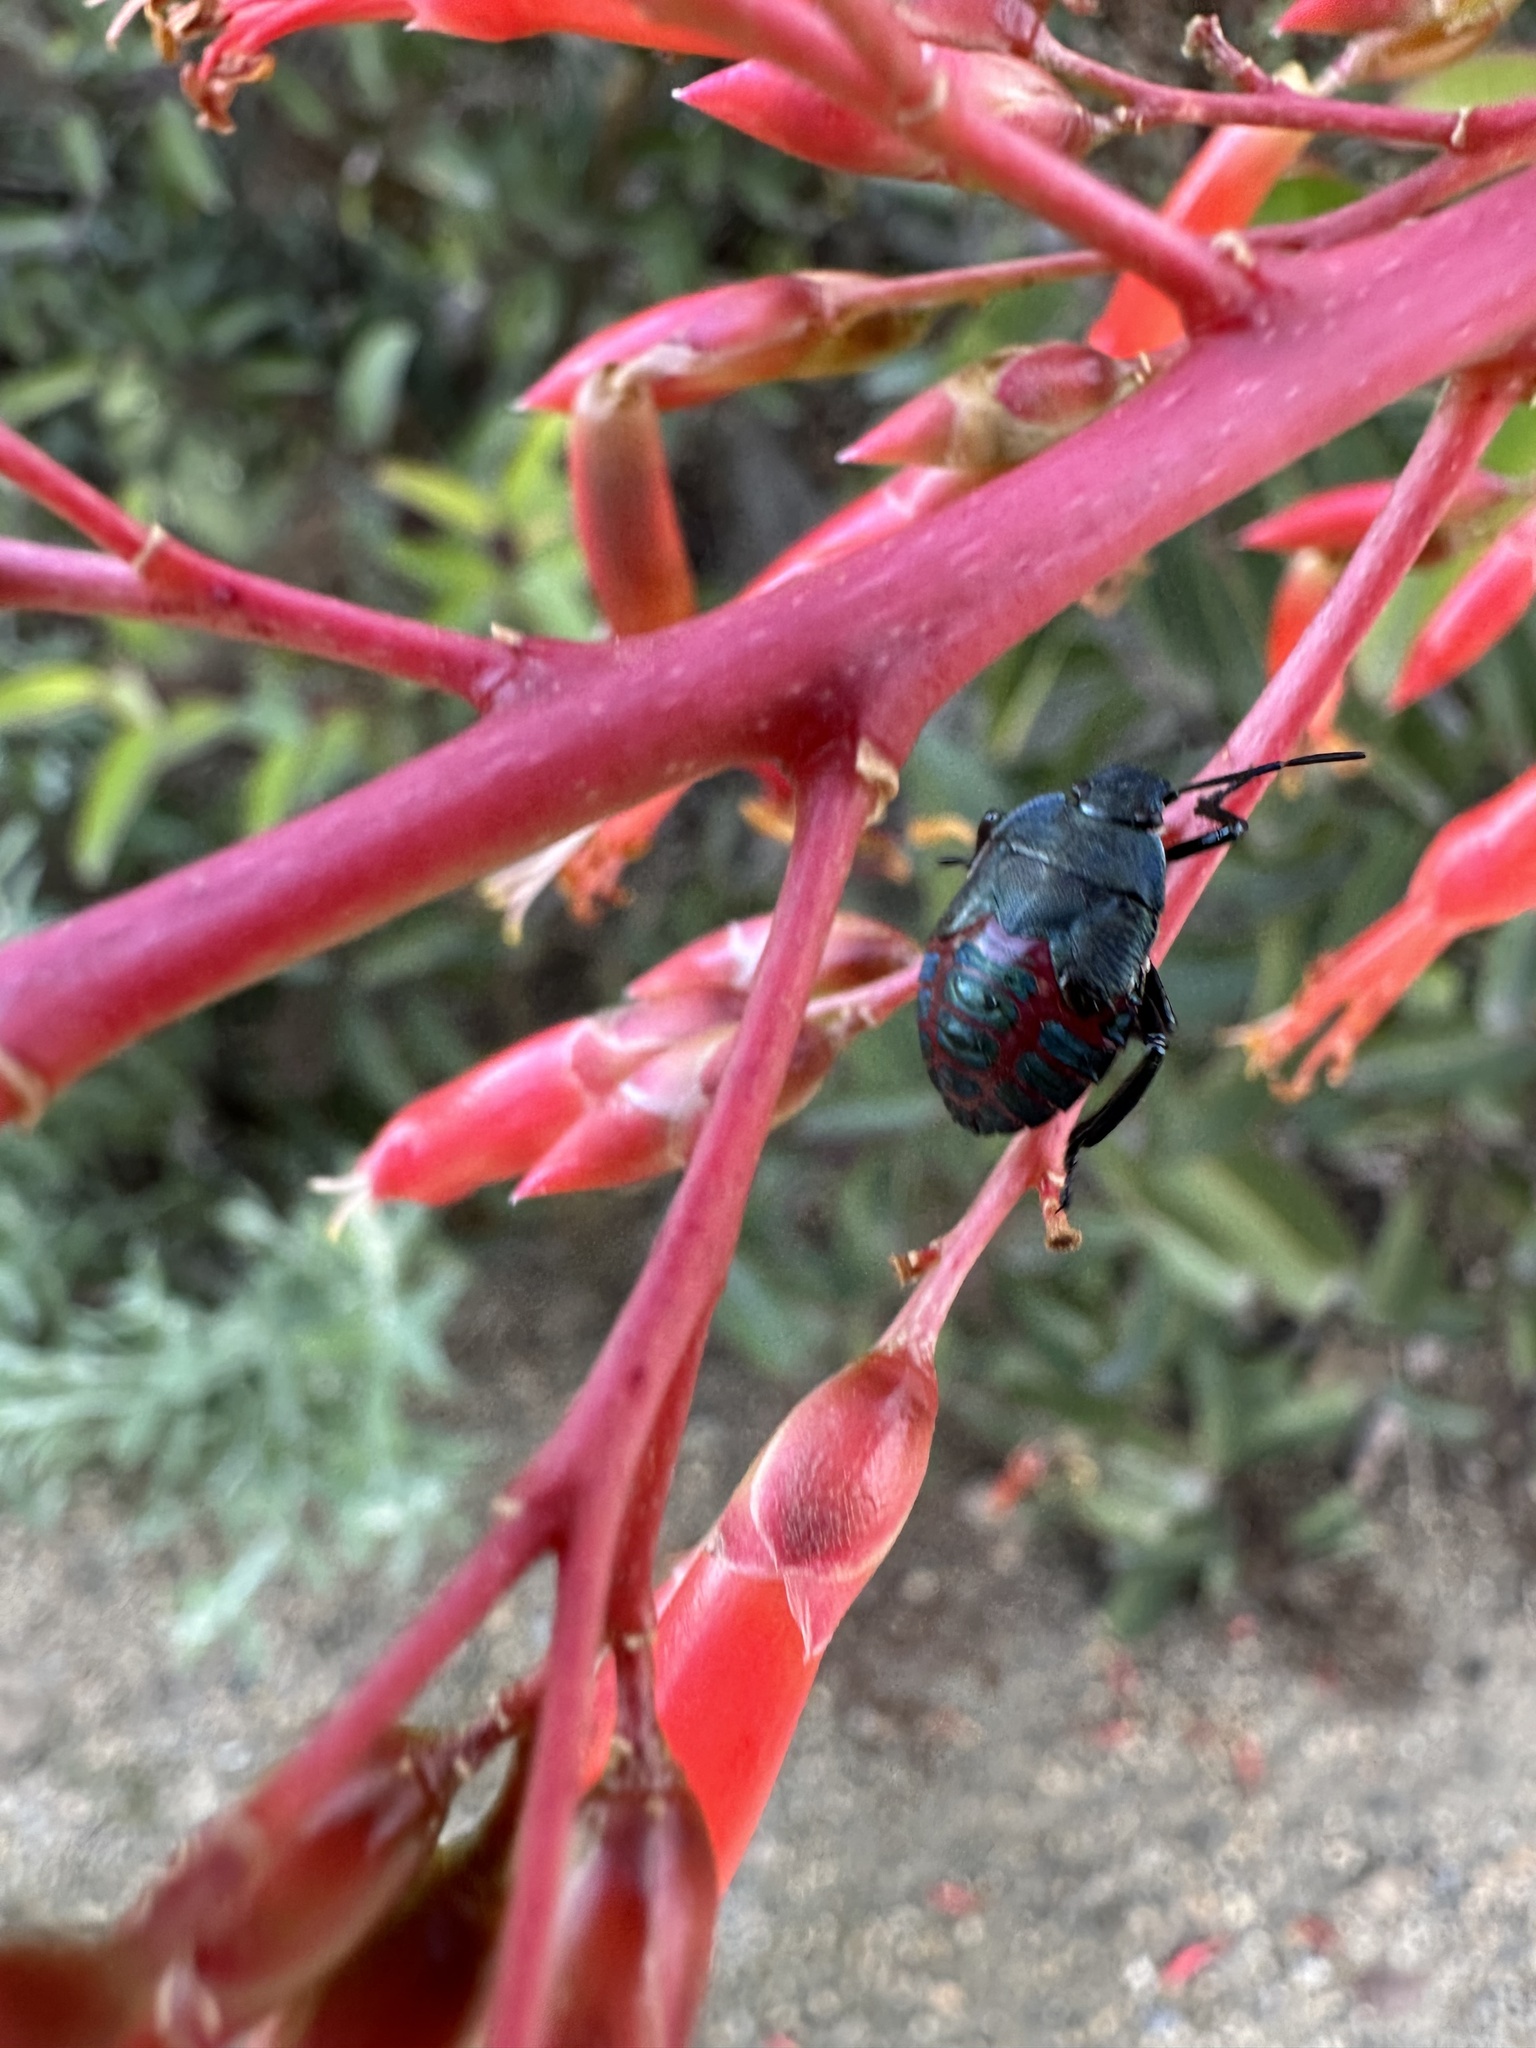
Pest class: stink_bug